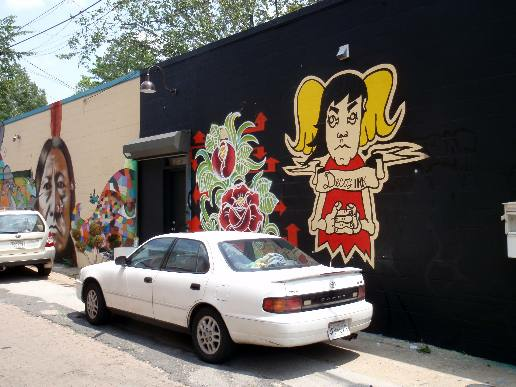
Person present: No